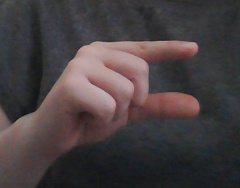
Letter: dal